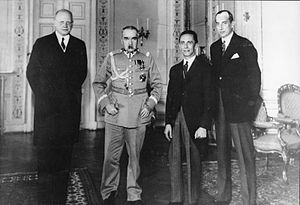
Tysk-polske ikke-angrebspagt
Tysklands ambassadør Hans-Adolf von Moltke, Polens leder Józef Piłsudski, den tyske propagandaminister Joseph Goebbels og den polske udenrigsminister Józef Beck mødtes i Warszawa den 15. juni 1934 fem måneder efter underskrivelsen af den tysk-polske ikke-angrebspagt.
Den tysk-polske ikke-angrebspagt var en traktat mellem Tyskland og Polen, som blev underskrevet den 26. januar 1934. I traktaten forpligtede begge parter sig til at løse deres indbyrdes problemer ved bilaterale forhandlinger og undlade væbnet konflikt i ti år. Traktaten betød i praksis en normalisering af forholdet mellem Polen og Tyskland, som tidligere havde været anstrengt som følge af grænsekonflikter, der havde sit udspring i Versaillestraktaten. Traktaten betød at Tyskland i praksis anerkendte Polens grænser og tog skridt til at afslutte en ødelæggende toldkrig, som havde raset mellem de to lande i det foregående årti.